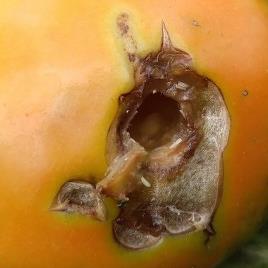
Crop: Tomato
Condition: helicoverpa-armigera-p